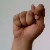
The image shows a hand gesture representing the letter 'T' in Indian Sign Language.